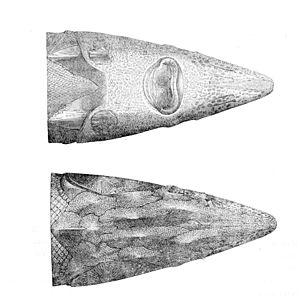
L'esturgeon d'Europe est une espèce de poissons de la famille des Acipenseridae. Il s'agit du plus grand poisson migrateur anadrome de France.